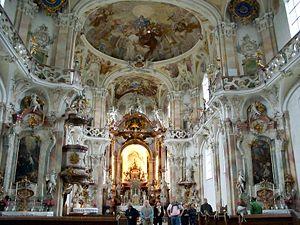
Birnau détient une église priorale de style rococo construite entre 1747 et 1750 par l’architecte autrichien Peter Thumb, pour l’abbaye impériale de Salem. Sa renommée résulte non seulement de son extraordinaire décoration intérieure mais aussi de sa situation, sur les hauteurs du lac de Constance.